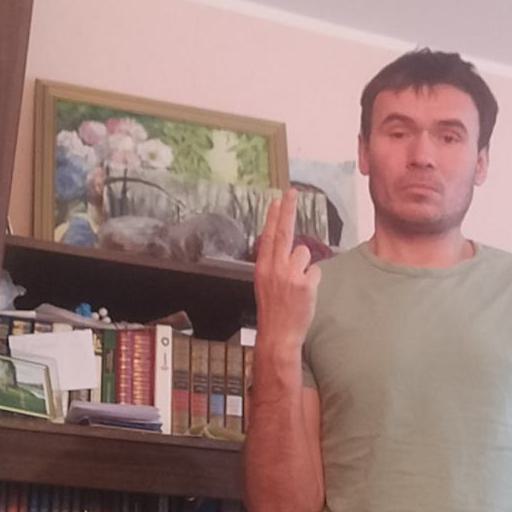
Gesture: two_up_inverted